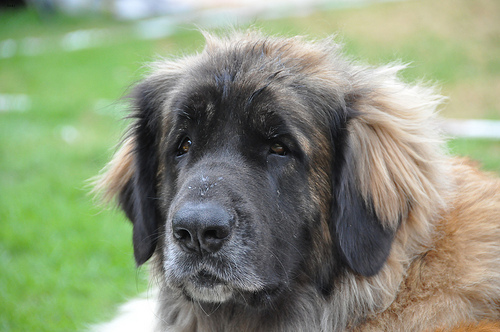
Breed: leonberger